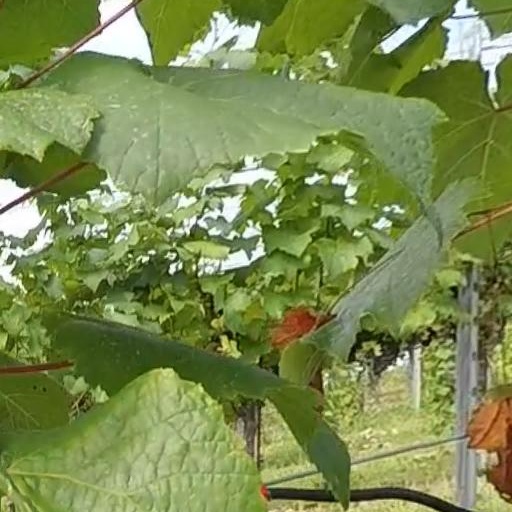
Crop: grape